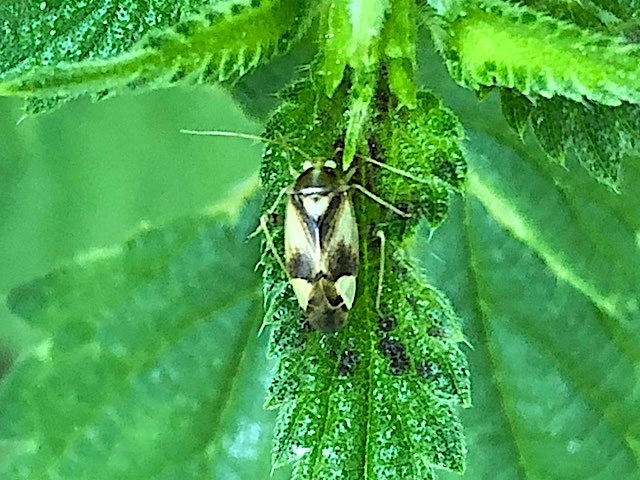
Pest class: lygus_bug